Parc Slip Colliery

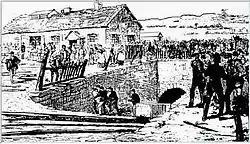
Contemporary engraving of the colliery entrance in 1892

Parc Slip Colliery was a coal mine near situated at Aberkenfig, near Tondu in Bridgend County Borough, Wales.